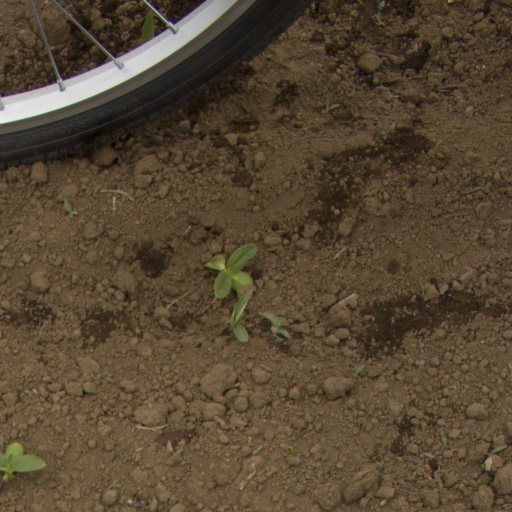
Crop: Jerusalem artichoke